Tokuji, Yamaguchi

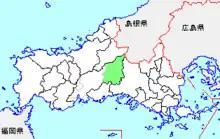
Tokuji in Yamaguchi Prefecture

As of 2003, the town had an estimated population of 7,946 and a density of 27.37 persons per km. The total area was 290.35 km.